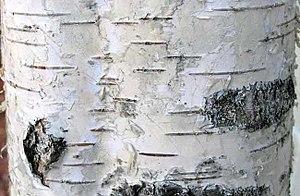
Une lenticelle est une sorte de pore ou de canal traversant la masse du liège dans l'écorce des racines et des tiges lignifiées des arbres, mettant le suber en communication avec l'atmosphère et formant des aspérités, parfois colorées. On en trouve aussi parfois à la surface de certains fruits, on parle alors de « rugosité ».
L'écorce de bouleau est un matériau traditionnel en Europe du Nord, en Russie, en Sibérie, au Canada et au nord des États-Unis. C'est un matériau souple, résistant et imperméable, qui se plie, se façonne et se coud aisément. Elle s'obtient facilement par incision superficielle des troncs et branches principales de diverses espèces de bouleau.